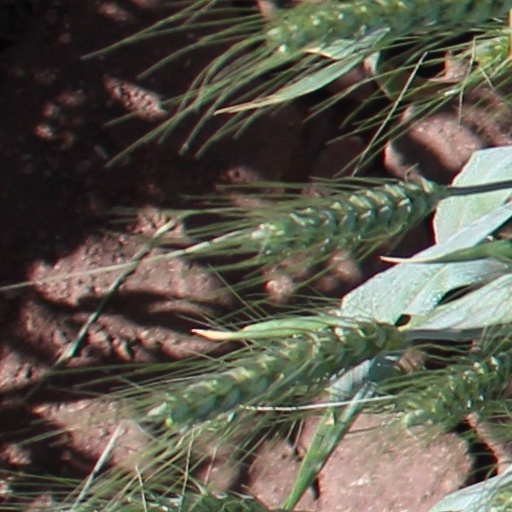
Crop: wheat